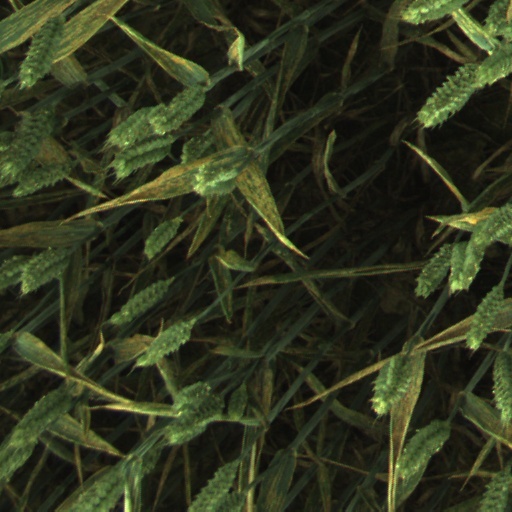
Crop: wheat